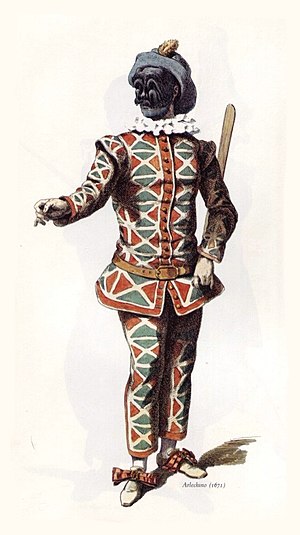
Commedia dell'arte / Figurerne
Commedia dell'arte, har rødder tilbage til atellansk farce, opkaldt efter Atella ved Napoli og populær i Romerriget fra omkring 200 f.Kr. Det var plump lavkomik, opført som maskespil med faste scener, intriger og karakterer.